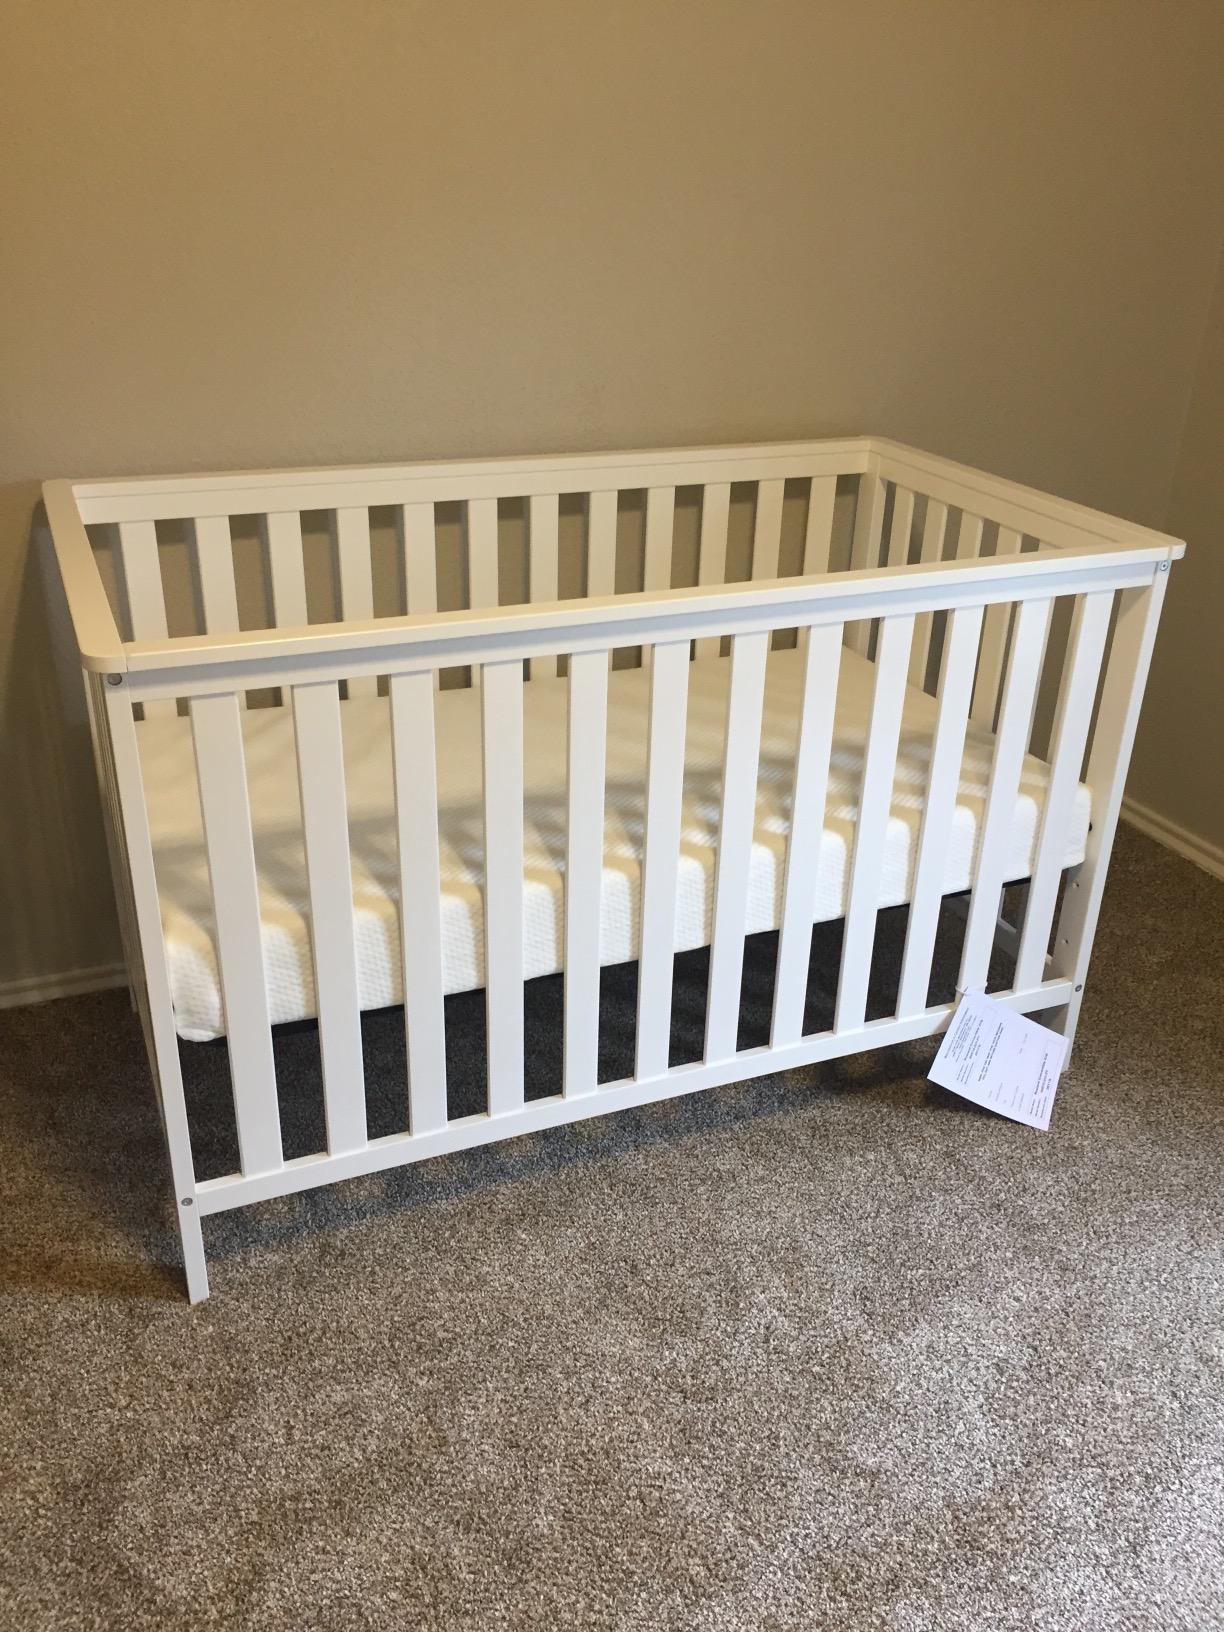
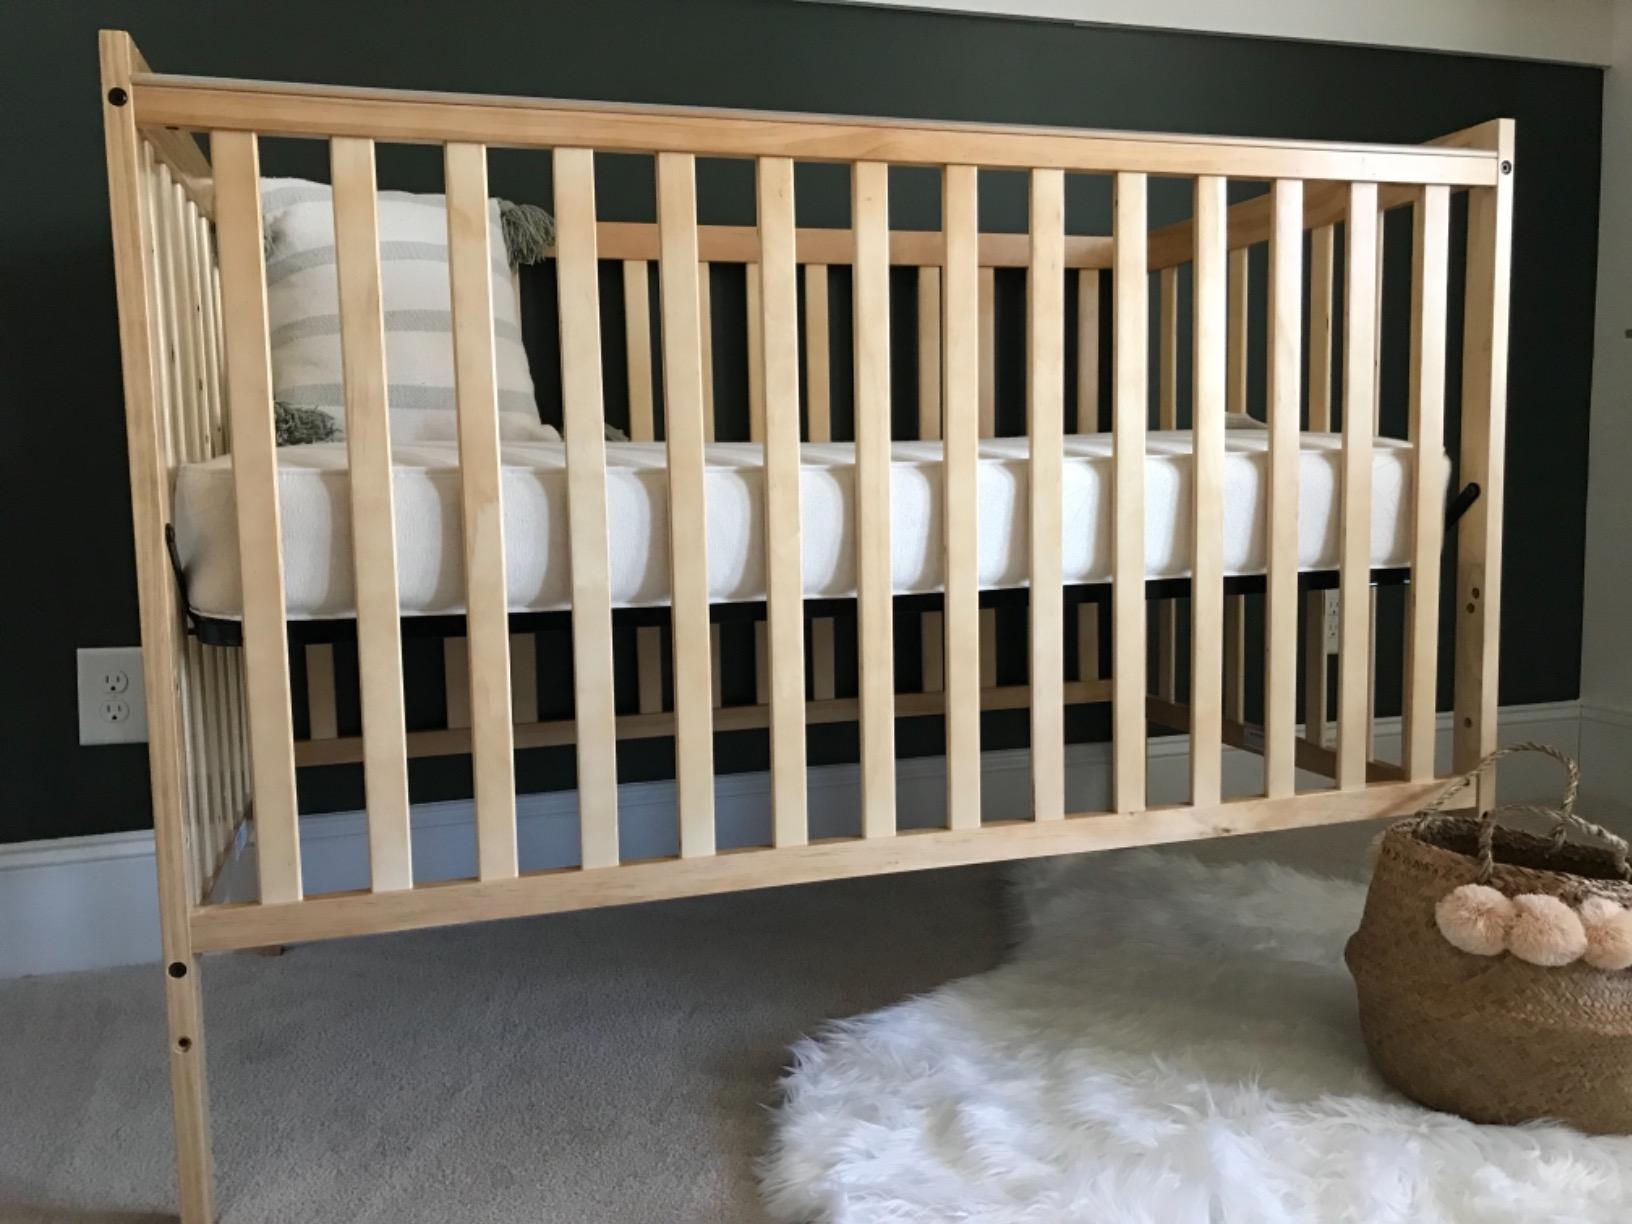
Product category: products_crib
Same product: no